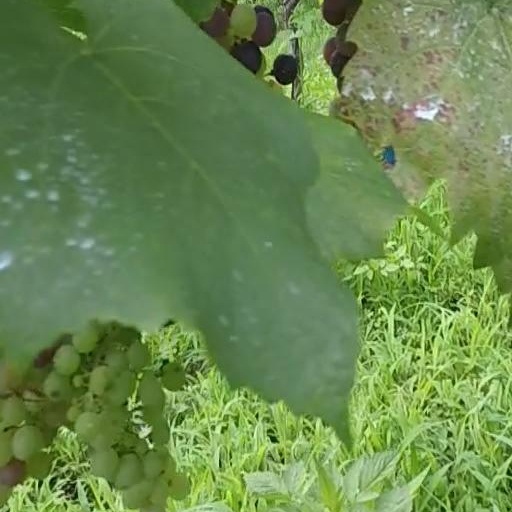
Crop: grape